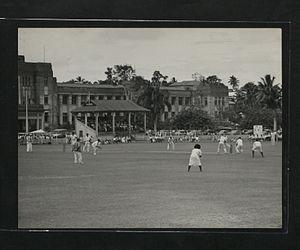
L'Albert Park est un jardin public situé à Suva, la capitale des Fidji. Créé en 1880, il porte son nom en l'honneur du prince Albert de Saxe-Cobourg-Gotha, époux de la reine Victoria. Lieu de la cérémonie d'indépendance en 1970, il accueille de nombreuses manifestations culturelles et sportives. Le parc est une des étapes de la première traversée trans-pacifique réalisée par Charles Kingsford Smith en 1928.
L'équipe des Fidji de football est constituée par une sélection des meilleurs joueurs fidjien sous l'égide de la Fédération des Fidji de football. Surnommée les Bula Boys, elle représente le pays lors des compétitions continentales et internationales.